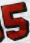
Number: 5